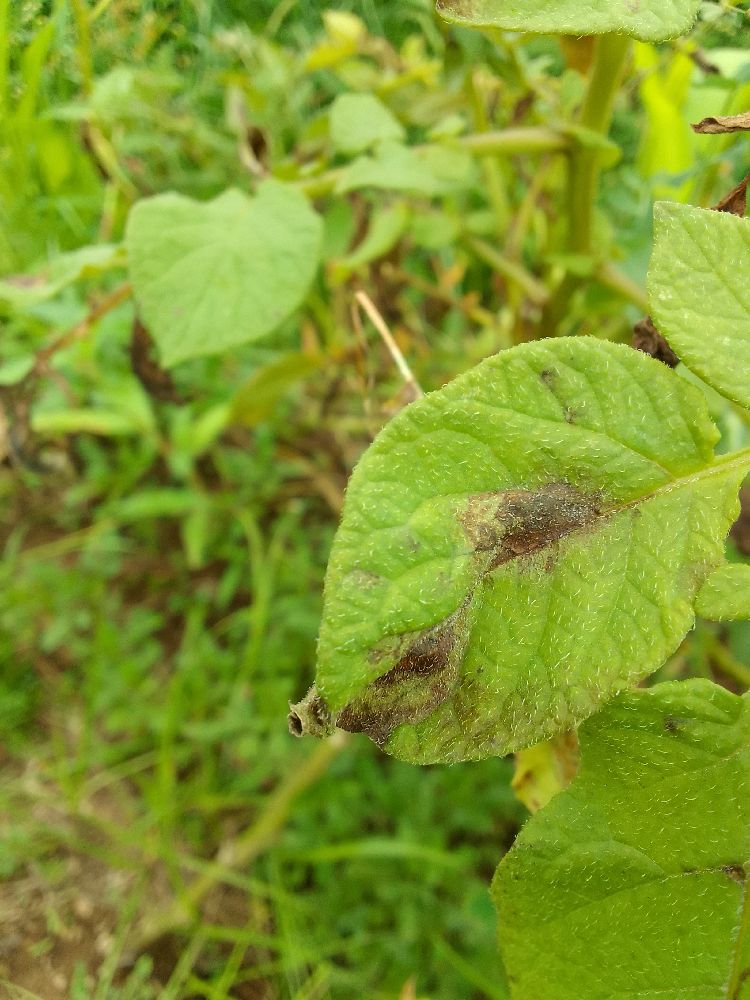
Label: Late blight